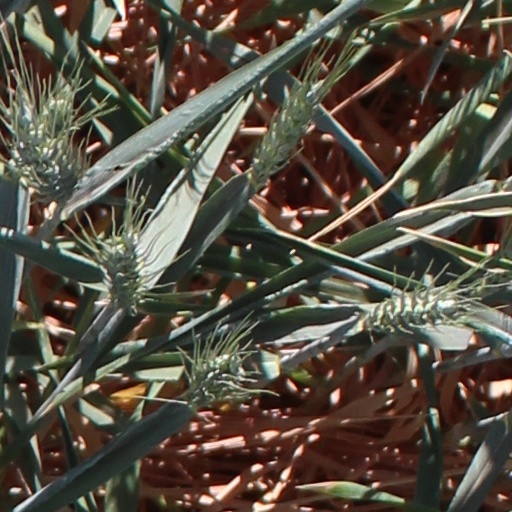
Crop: wheat